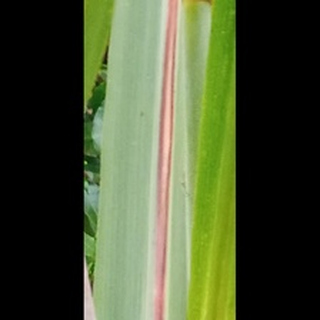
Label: sugarcane_red_rot